Gould's sequence

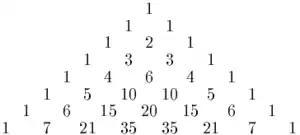
Pascal's triangle, rows 0 through 7. The number of odd integers in row "i" is the "i"-th number in Gould's sequence.

Gould's sequence is an integer sequence named after Henry W. Gould that counts how many odd numbers are in each row of Pascal's triangle. It consists only of powers of two, and begins: